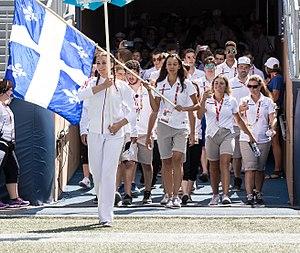
Cet article traite des événements qui se sont produits durant l'année 2017 au Québec.